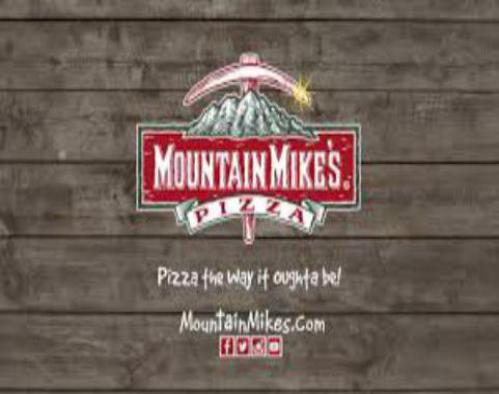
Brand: mountain mike's pizza
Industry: Food